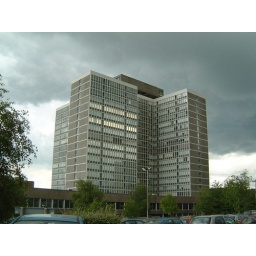
Vaughan used to work in an office on the next-to-top floor of this building . . .